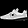
Label: Sneaker